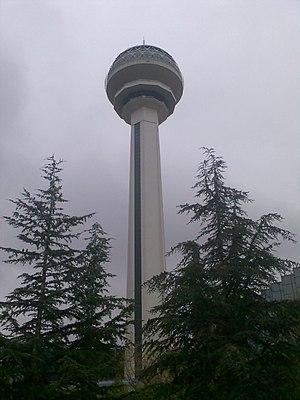
Ankara – anciennement appelée Angora et Ancyre durant l'Antiquité – est la capitale de la Turquie depuis le 13 octobre 1923 et la deuxième plus grande ville du pays, après Istanbul. Elle est située en Région de l'Anatolie centrale.